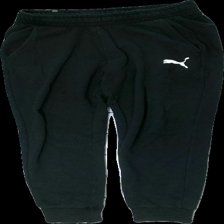
View: front
Type: Trousers
Category: Men
Brand: Puma
Colors: Black
Material: 68% cotton 32% polyester
Pattern: Logo print
Cut: Regular
Size: M
Season: All
Damage: lite urtvättad
Price range: 50-100
Recommended usage: Reuse
Description: svarta mjukisbyxor med logga längs benet, lite urtvättad.